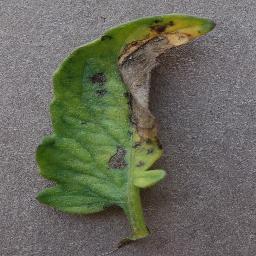
Label: Tomato___Early_blight